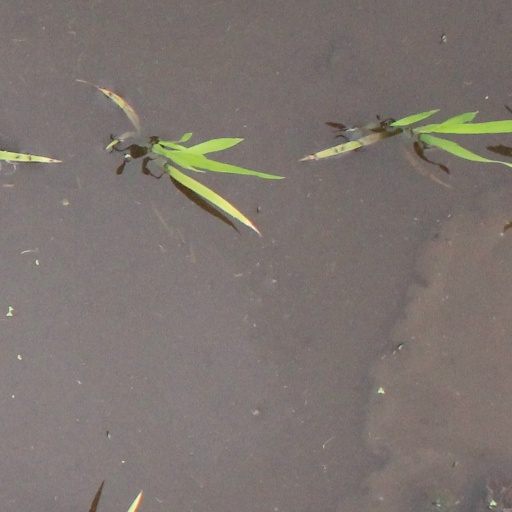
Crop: rice